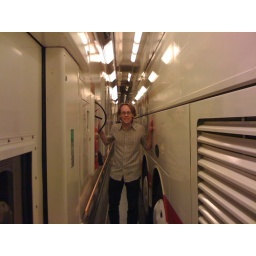
On the bus to London, in the train compartment